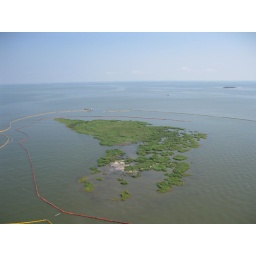
On July 9th, Rep. Biggert toured the Gulf coast by boat and helicopter to observe oil spill relief efforts.